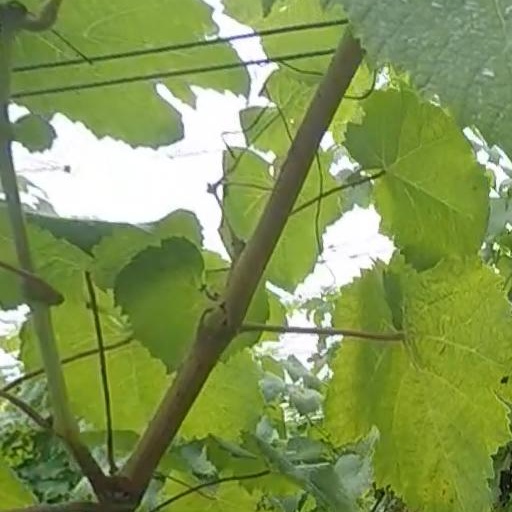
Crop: grape